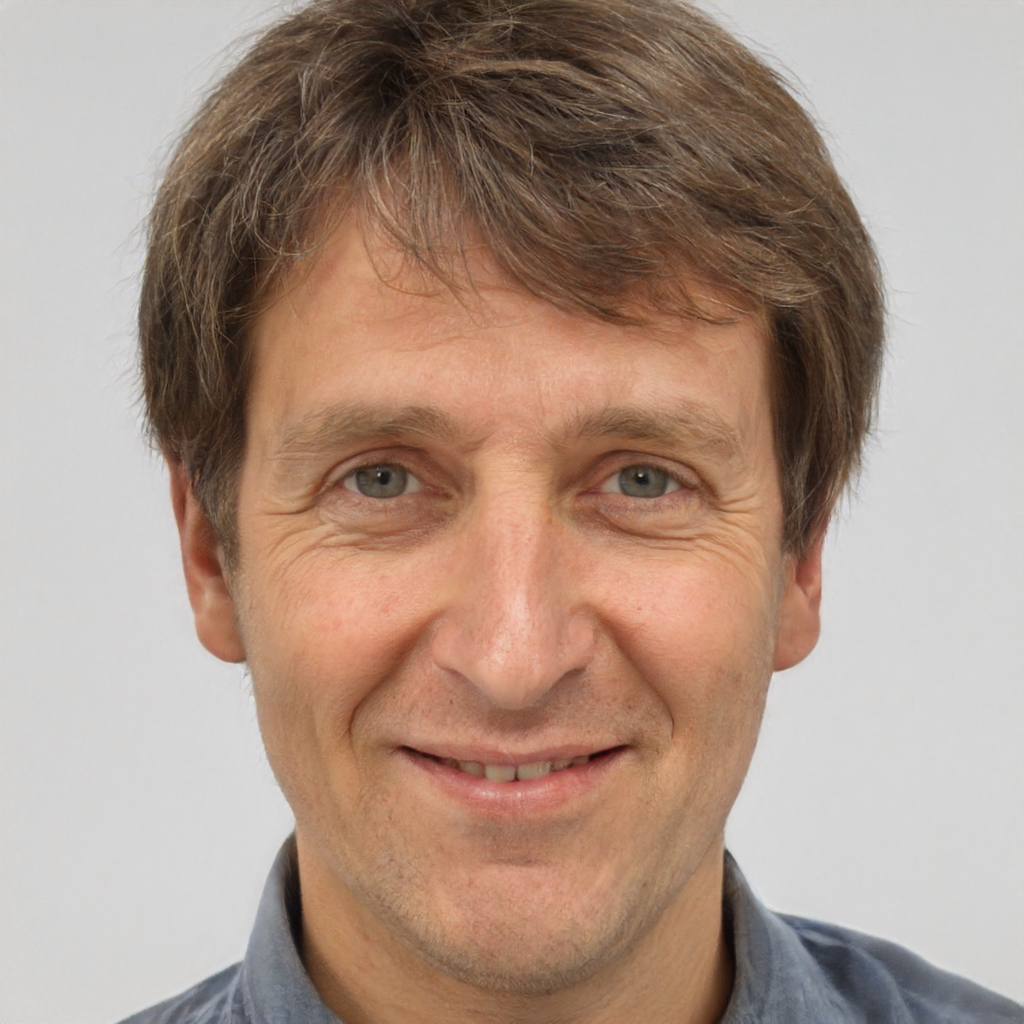
Label: No Watermark